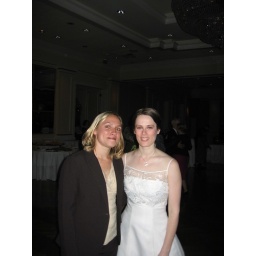
... except she's in a wedding dress and has brown hair, and I'm not and I don't.